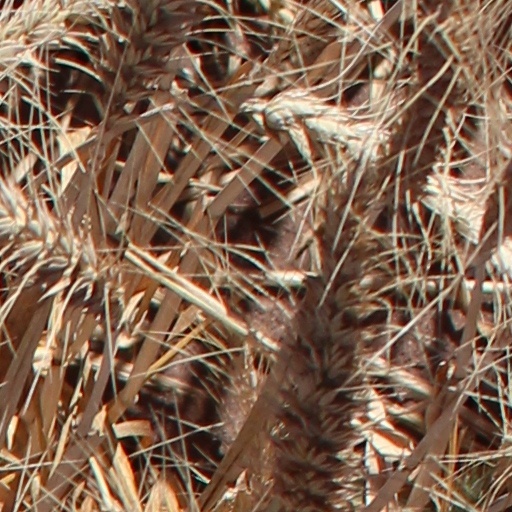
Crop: wheat